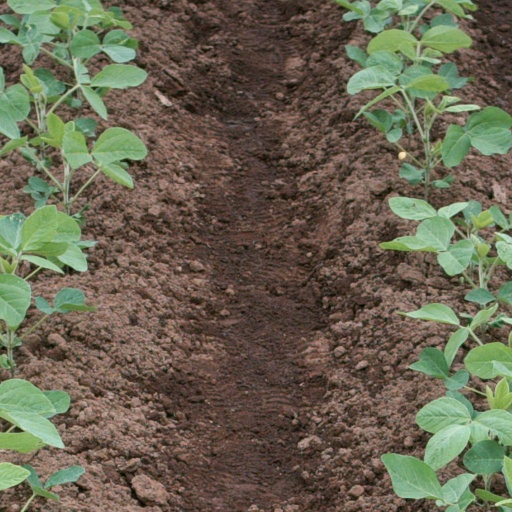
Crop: soybean